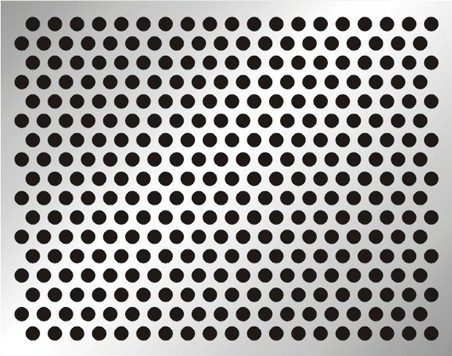
Texture: perforated